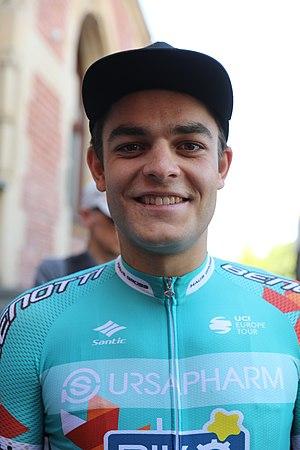
Lucas Carstensen, né le 16 juin 1994 à Hambourg, est un coureur cycliste allemand, membre de l'équipe Bike Aid.